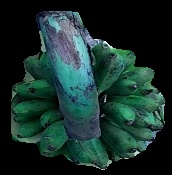
Variety: rasbale
Grade: grade3